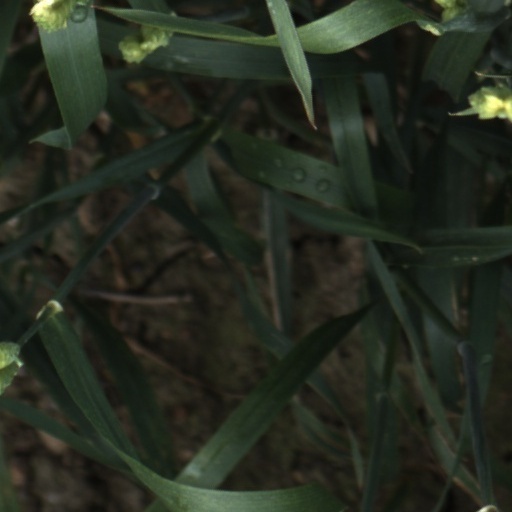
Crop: wheat